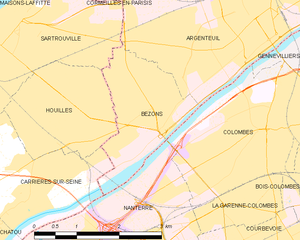
Carte des communes françaises Bezons